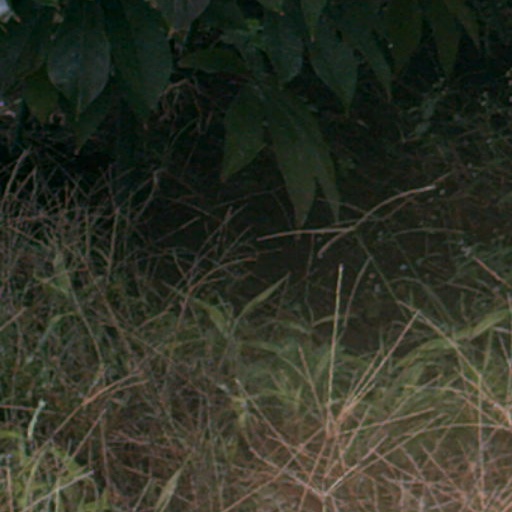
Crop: cassava